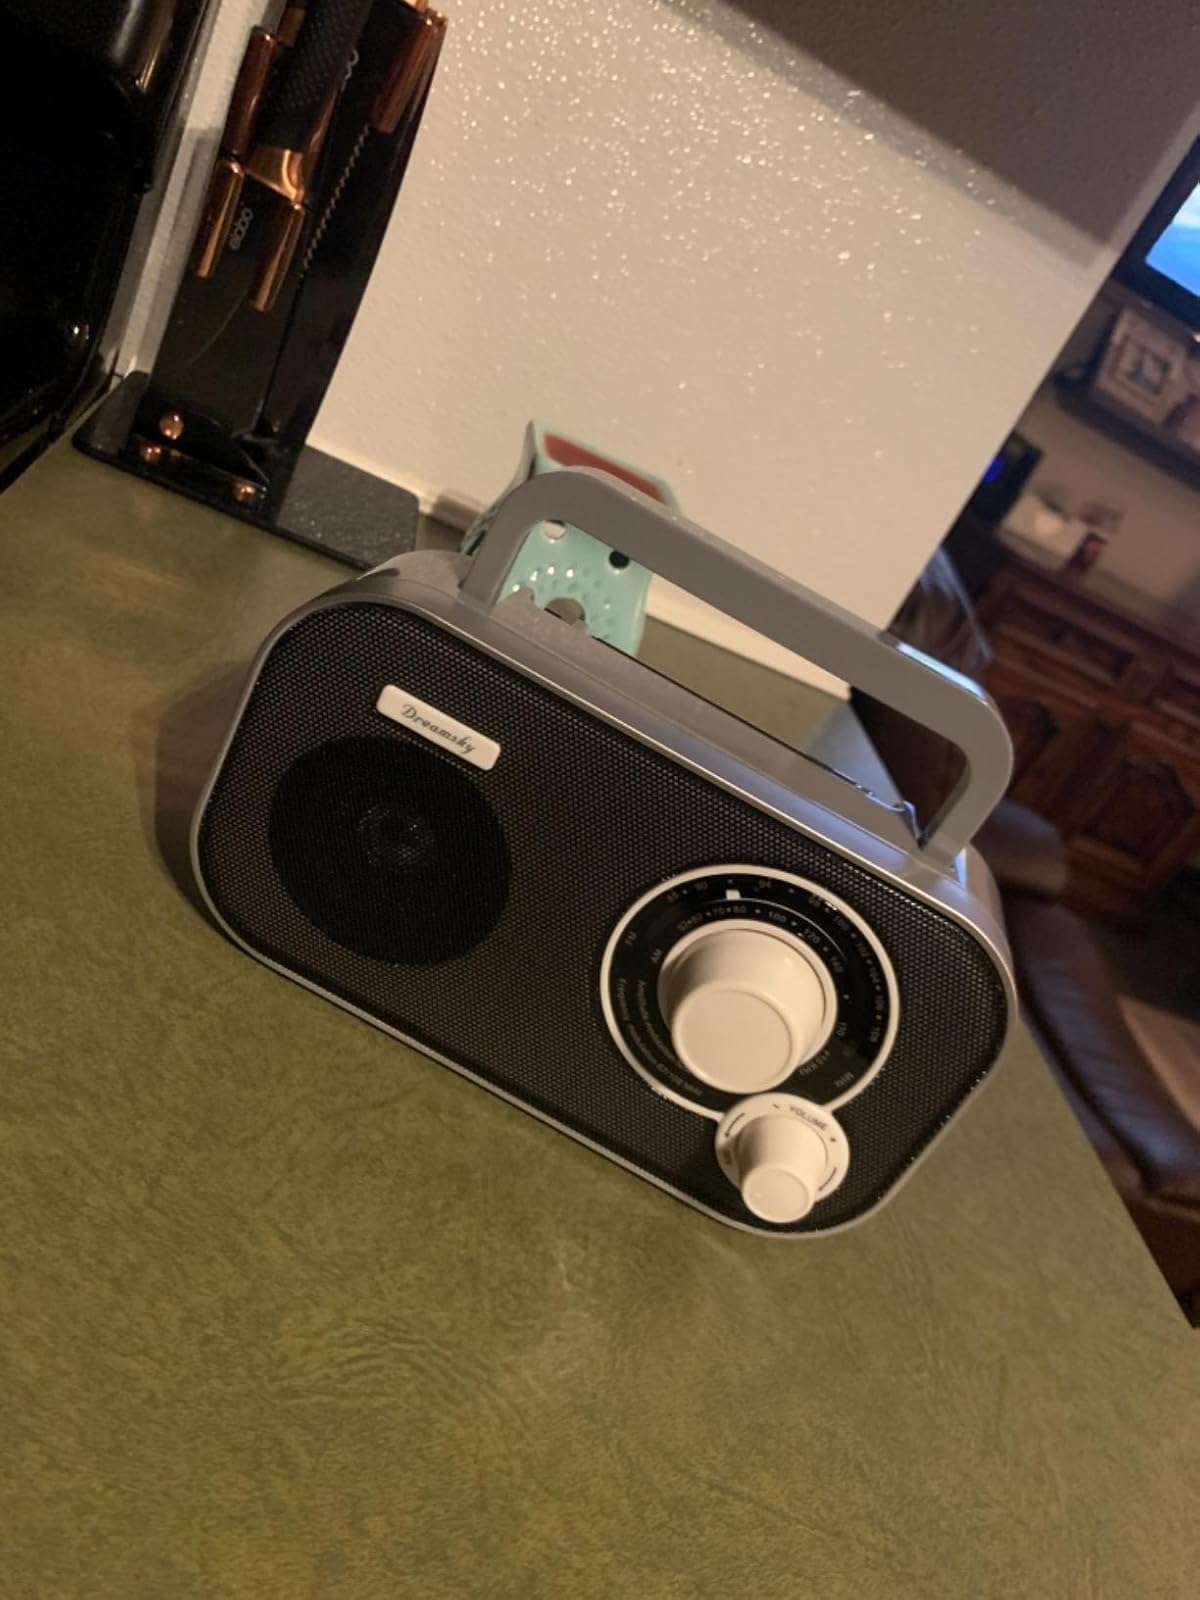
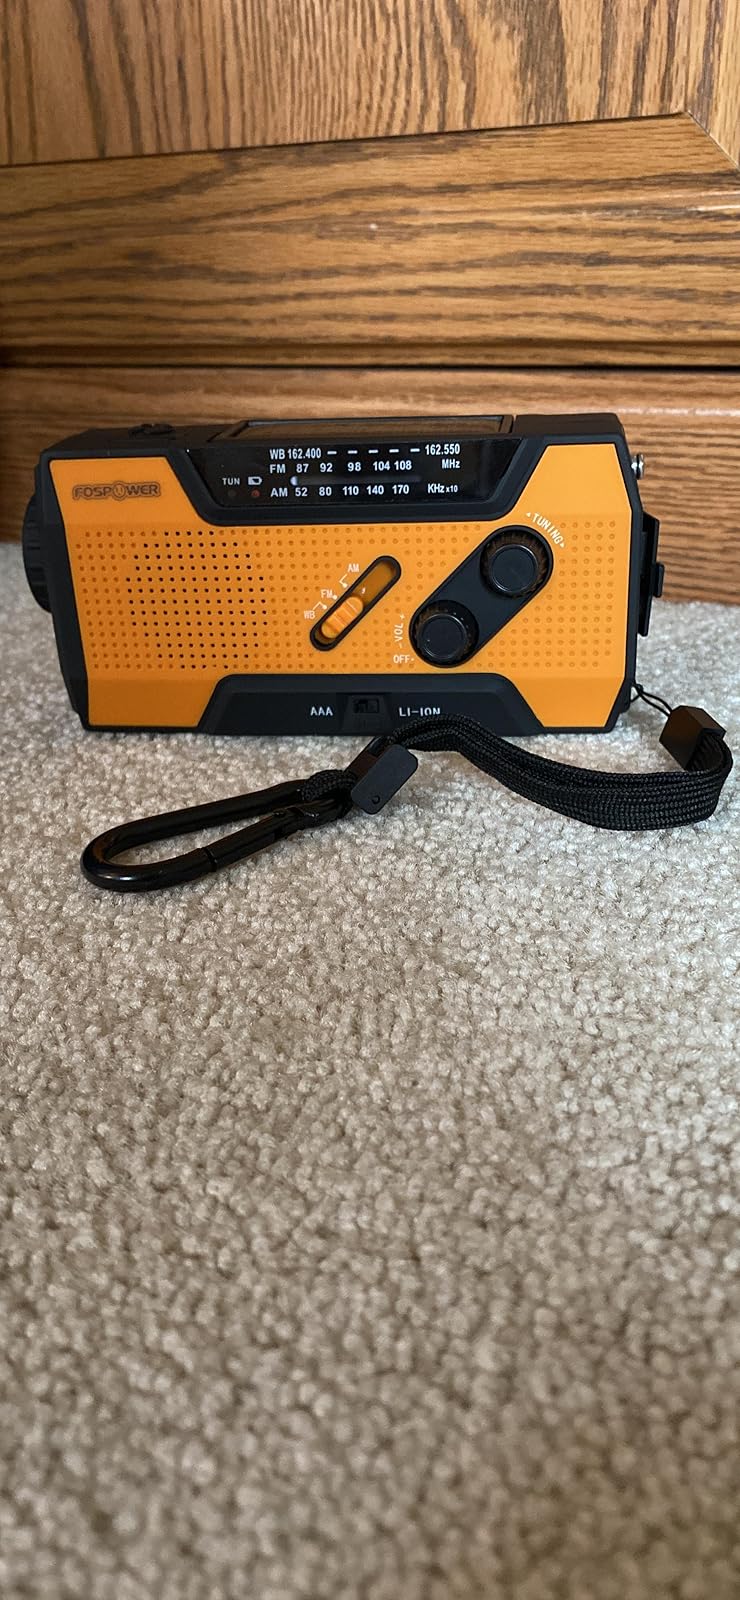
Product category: radio
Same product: no